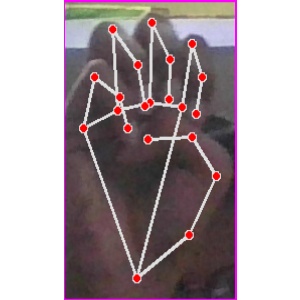
अक्षर: म